Jan Stanek

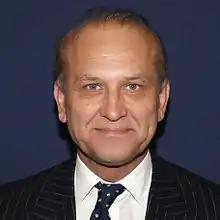
Jan Stanek

Jan Stanek (born 21 July 1948) is a British cosmetic surgeon, lecturer and broadcaster. He is a Fellow of the Royal College of Surgeons, a member of the British Medical Association, the Royal Society of Medicine and The American Academy of Cosmetic Surgery. He has a private practice in central London.